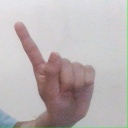
अक्षर: ए